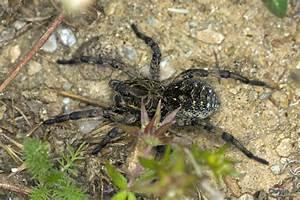
spider